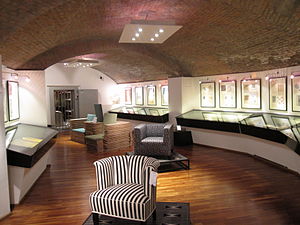
Wiener Werkstätte
Fra 'Wiener Werkstätte Museum' hos Backhausen i Wien.
Wiener Werkstätte var en østrigsk organisation bestående af arkitekter og kunsthåndværkere grundlagt 1903 med Josef Hoffmann og Koloman Moser som centrale bidragydere. Formålet var at styrke kunsthåndværket og lægge grundlaget for en samlet udformning af menneskets liv og virke. Wiener Werkstätte havde sit udspring i Wiener Secession og var inspireret af den engelske Arts and Crafts movement.